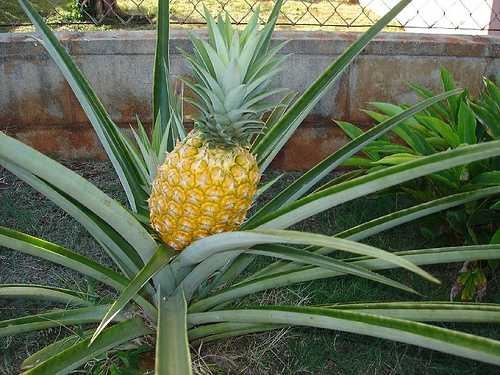
Label: Pineapple